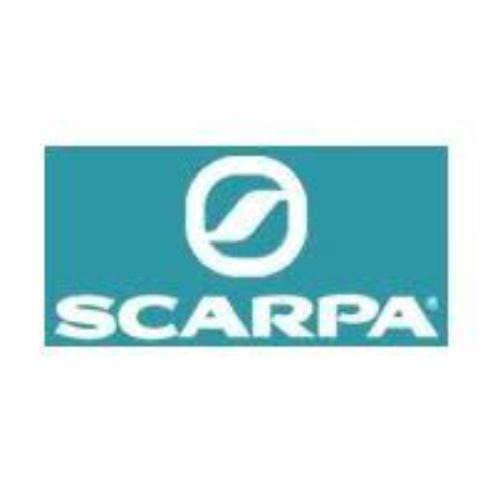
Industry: Clothes